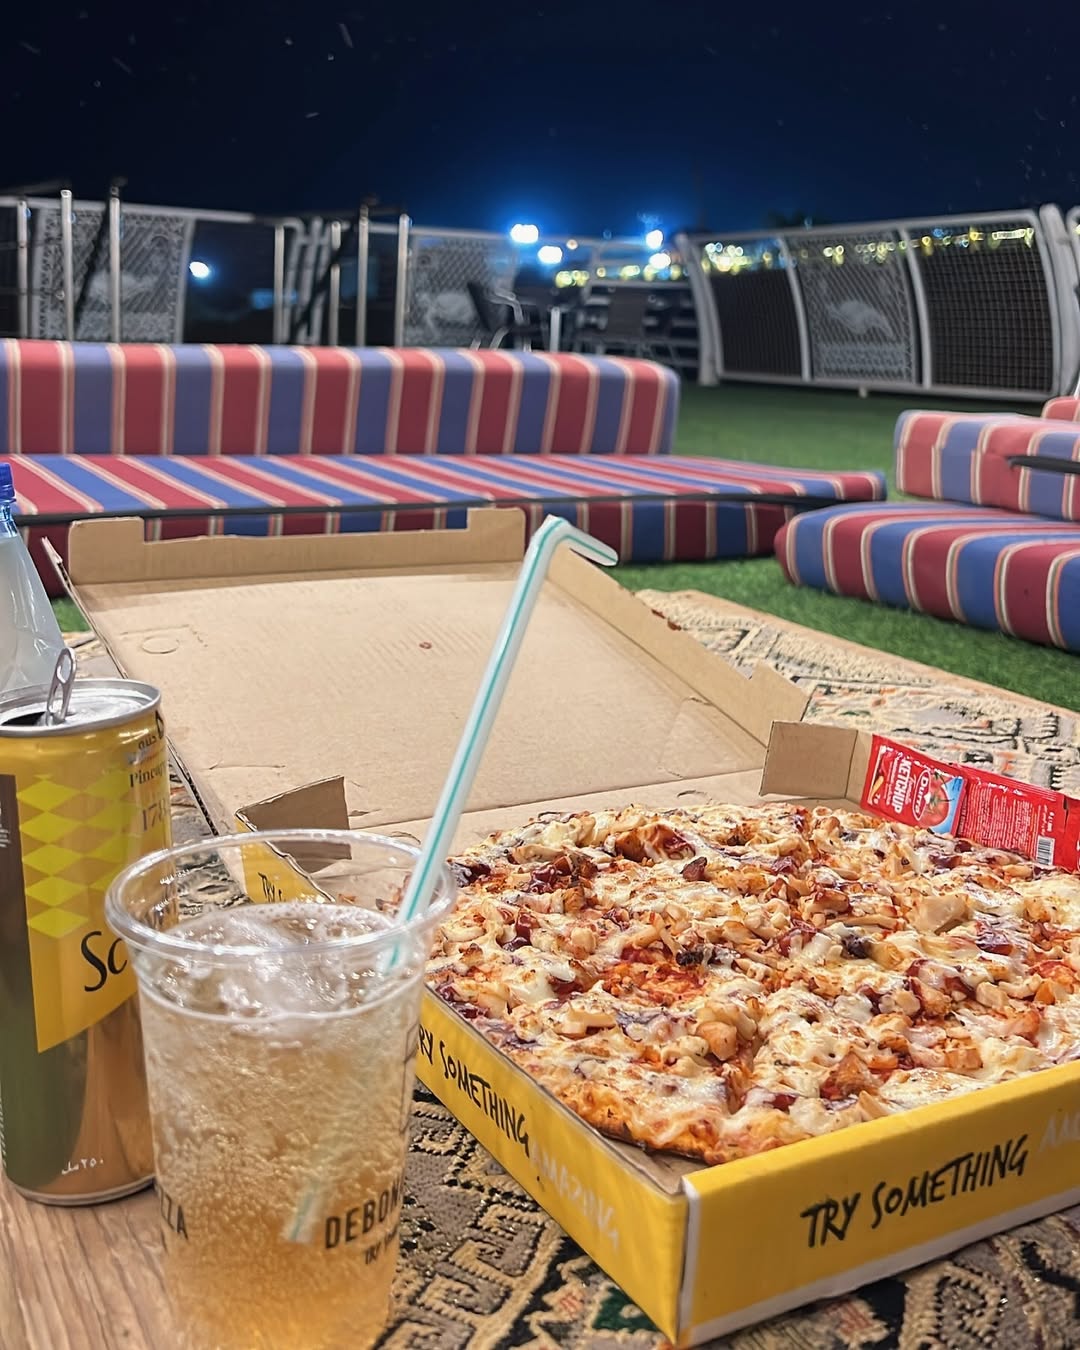
الوصف بالفصحى: بيتزا ومشروبات في جلسة خارجية ليلية.
الوصف بالعامية السودانية: بيتزا ومشروبات في جلسة خارجية بالليل.
التصنيف: Food & Drinks
التصنيف الفرعي: Marketplaces